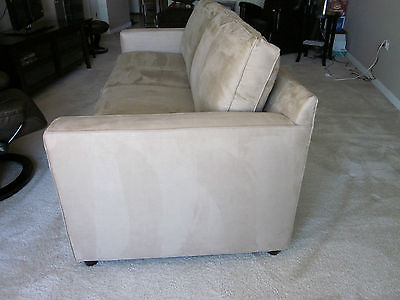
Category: sofa